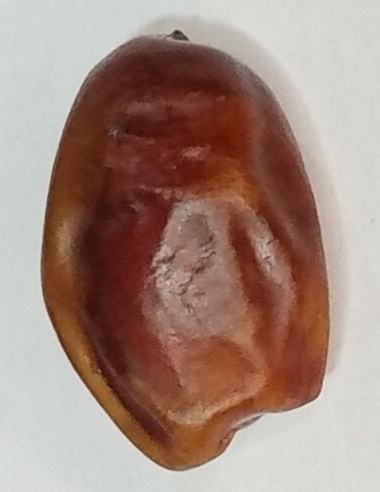
Variety: aseel
Size: small
Grade: grade-1